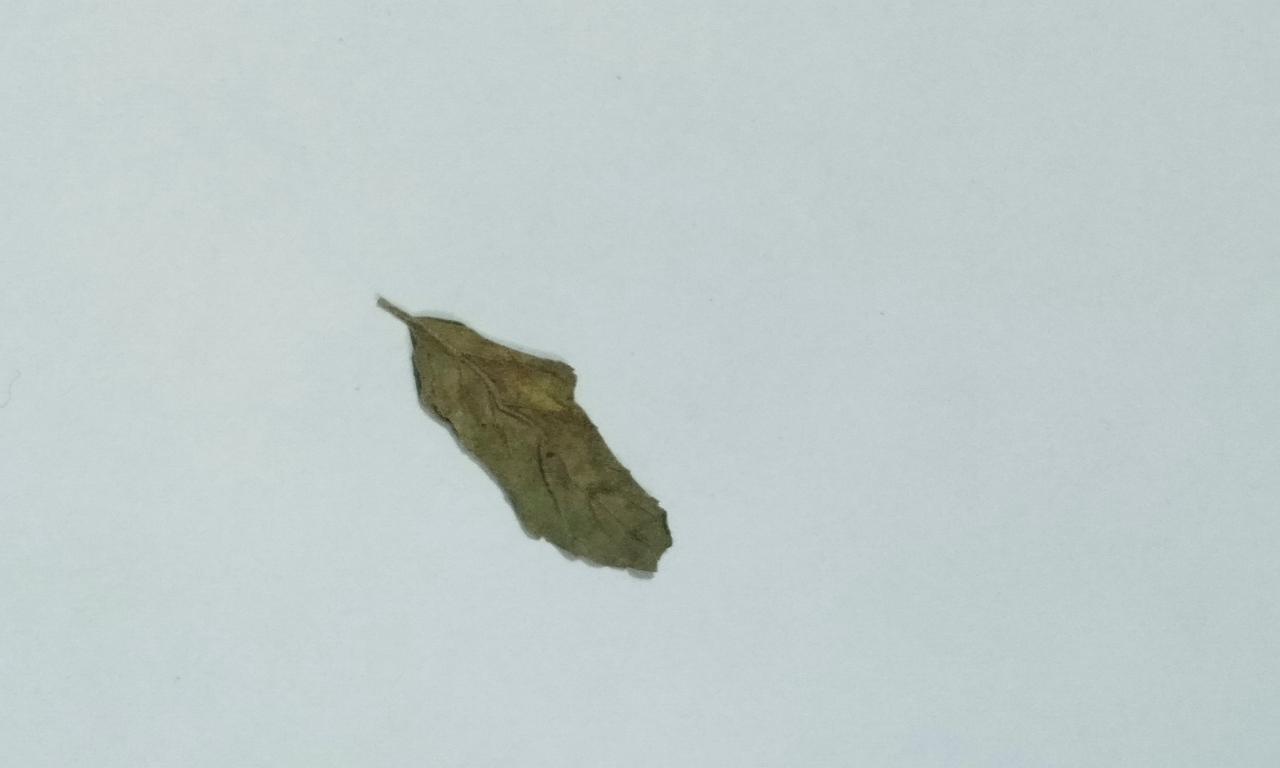
Label: Dried